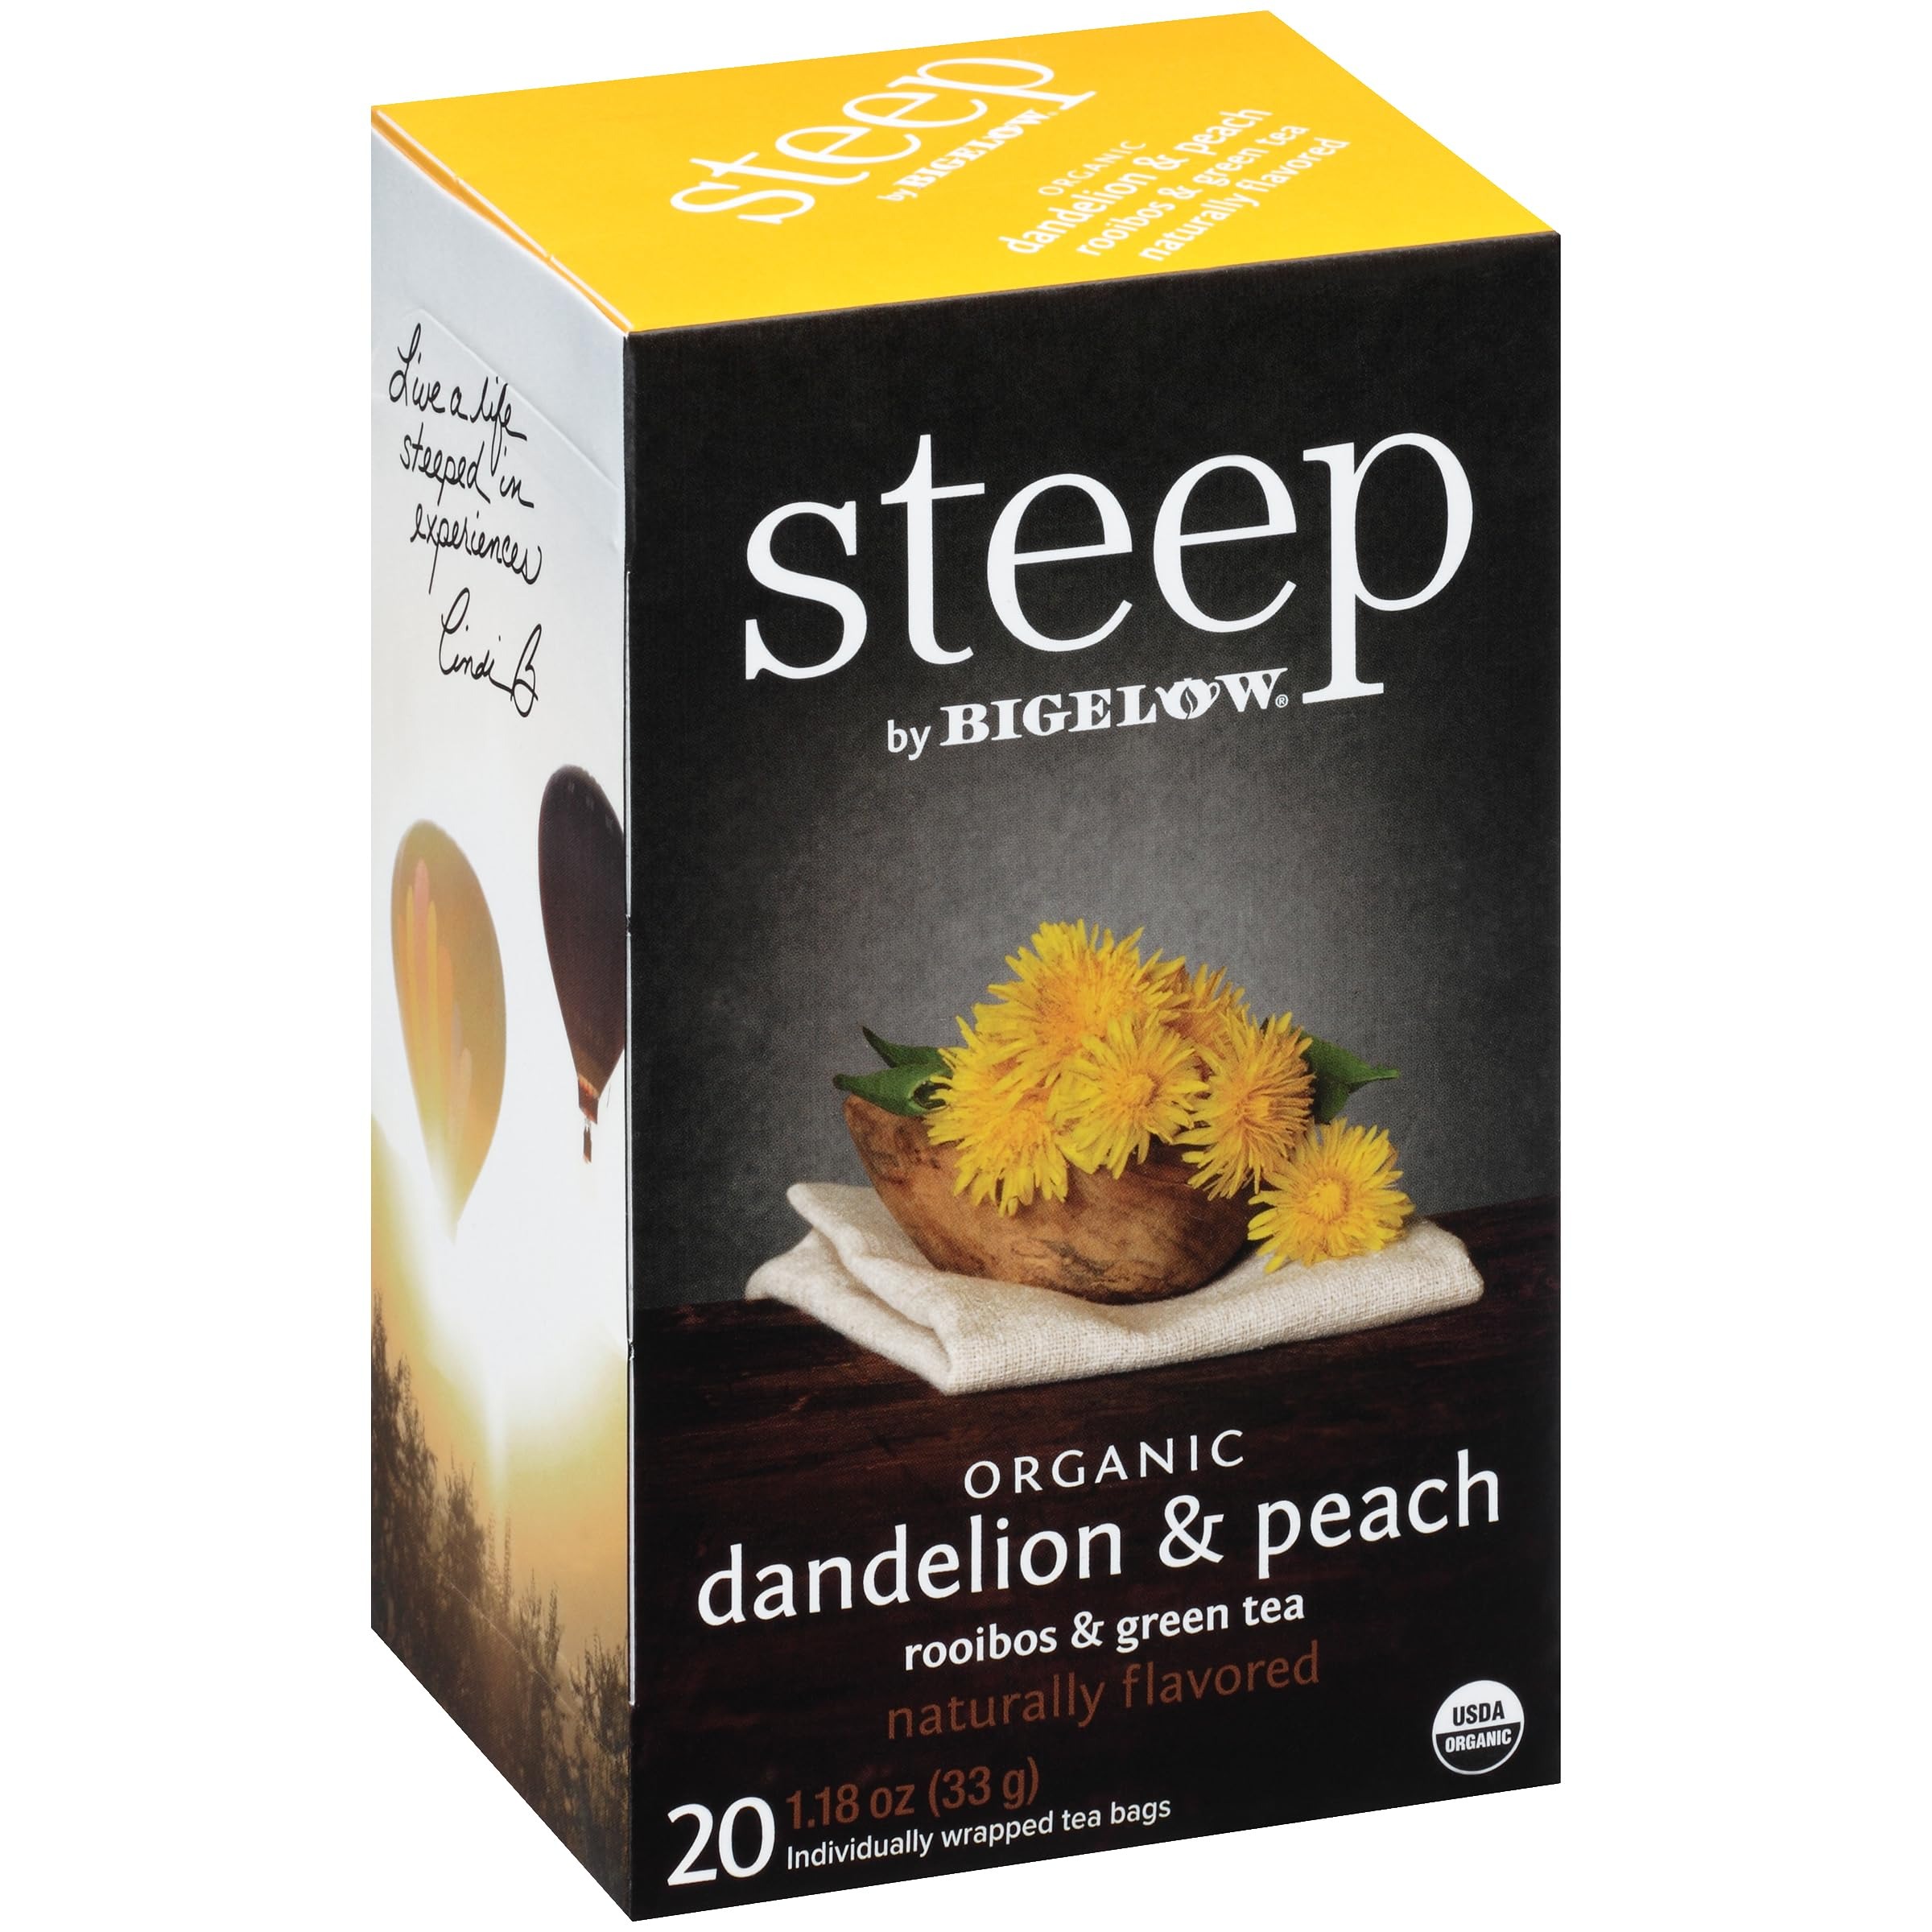
Item Name: steep by Bigelow Organic Dandelion and Peach with Rooibos and Green Tea, Caffeinated, 20 Count (Pack of 6) 120 Total Tea Bags
Bullet Point 1: Dandelion Tea: Organic dandelion leaves carefully combined with our delicate green tea, finished it all off with a sweet flavor of peach. The combination of sweet and earthy tones brings you to a place of tranquility
Bullet Point 2: Individually Wrapped: steep by Bigelow Tea always come individually wrapped in foil pouches for peak flavor, freshness and aroma to enjoy everywhere you go! Gluten -free, calorie-free, and Kosher Parve, USDA Organic and Non- GMO Project Verified
Bullet Point 3: Try Every Flavor: There's a tea for morning, noon, and night time relaxation. Try our English Breakfast, Vanilla Chai, antioxidant Green Tea, decaffeinated teas, organic teas and a variety of our herbal tea bags
Bullet Point 4: Blended and Packaged in the USA: In 1945 Ruth Campbell Bigelow created our first tea, Constant Comment, a strong, flavorful black tea blended with aromatic orange peel and sweet warming spices. Today, Bigelow is still 100% Family Owned
Bullet Point 5: Uncompromised Quality: Since 1945, Bigelow Tea has been a leader in premium tea and proud to be a Certified B Corporation - meeting the highest verified standards of social and environmental performance, transparency and accountability
Value: 120.0
Unit: Count

Price: 15.19